Hamzanama

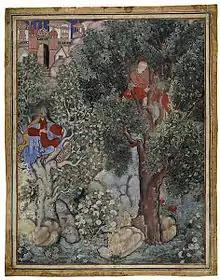
This illustration shows the witch Anqarut in the guise of a beautiful young woman, who hopes to seduce the handsome king Malik Iraj, whom she has captured and tied to a tree, from the "Akbar Hamzanama"

It has been argued that the romance of Hamza may actually have begun with the adventures of a Persian namesake of the original Hamza: Hamza ibn Abdullah, a member of a radical Islamic sect called the Kharijites, who was the leader of a rebel movement against the caliph Harun al-Rashid and his successors. This Persian Hamzah lived in the early 9th-century, and seems to have been a dashing rebel whose colorful exploits gave rise to many stories. He was known to have fought against the Abbasid caliph-monarch, and the local warriors from Sistan, Makran, Sindh and Khorasan are said to have joined him in the battle, which lasted until the Caliph died. After the battle, Hamza left, inexplicably, for Sarandip (Ceylon) and China, leaving behind 5000 warriors to protect the powerless against the powerful. His disciples wrote the account of his travels and expeditions in a book "Maghazi-e-Amir Hamza", which was the original source of "Dastan-e-Amir Hamza". As these stories circulated, they eventually transferred to the earlier Hamza, who was an orthodox Muslim champion acceptable to all.